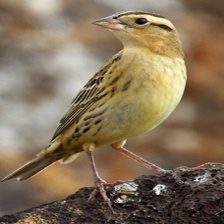
Species: BOBOLINK
Scientific name: DOLICHONYX ORYZIVORUS